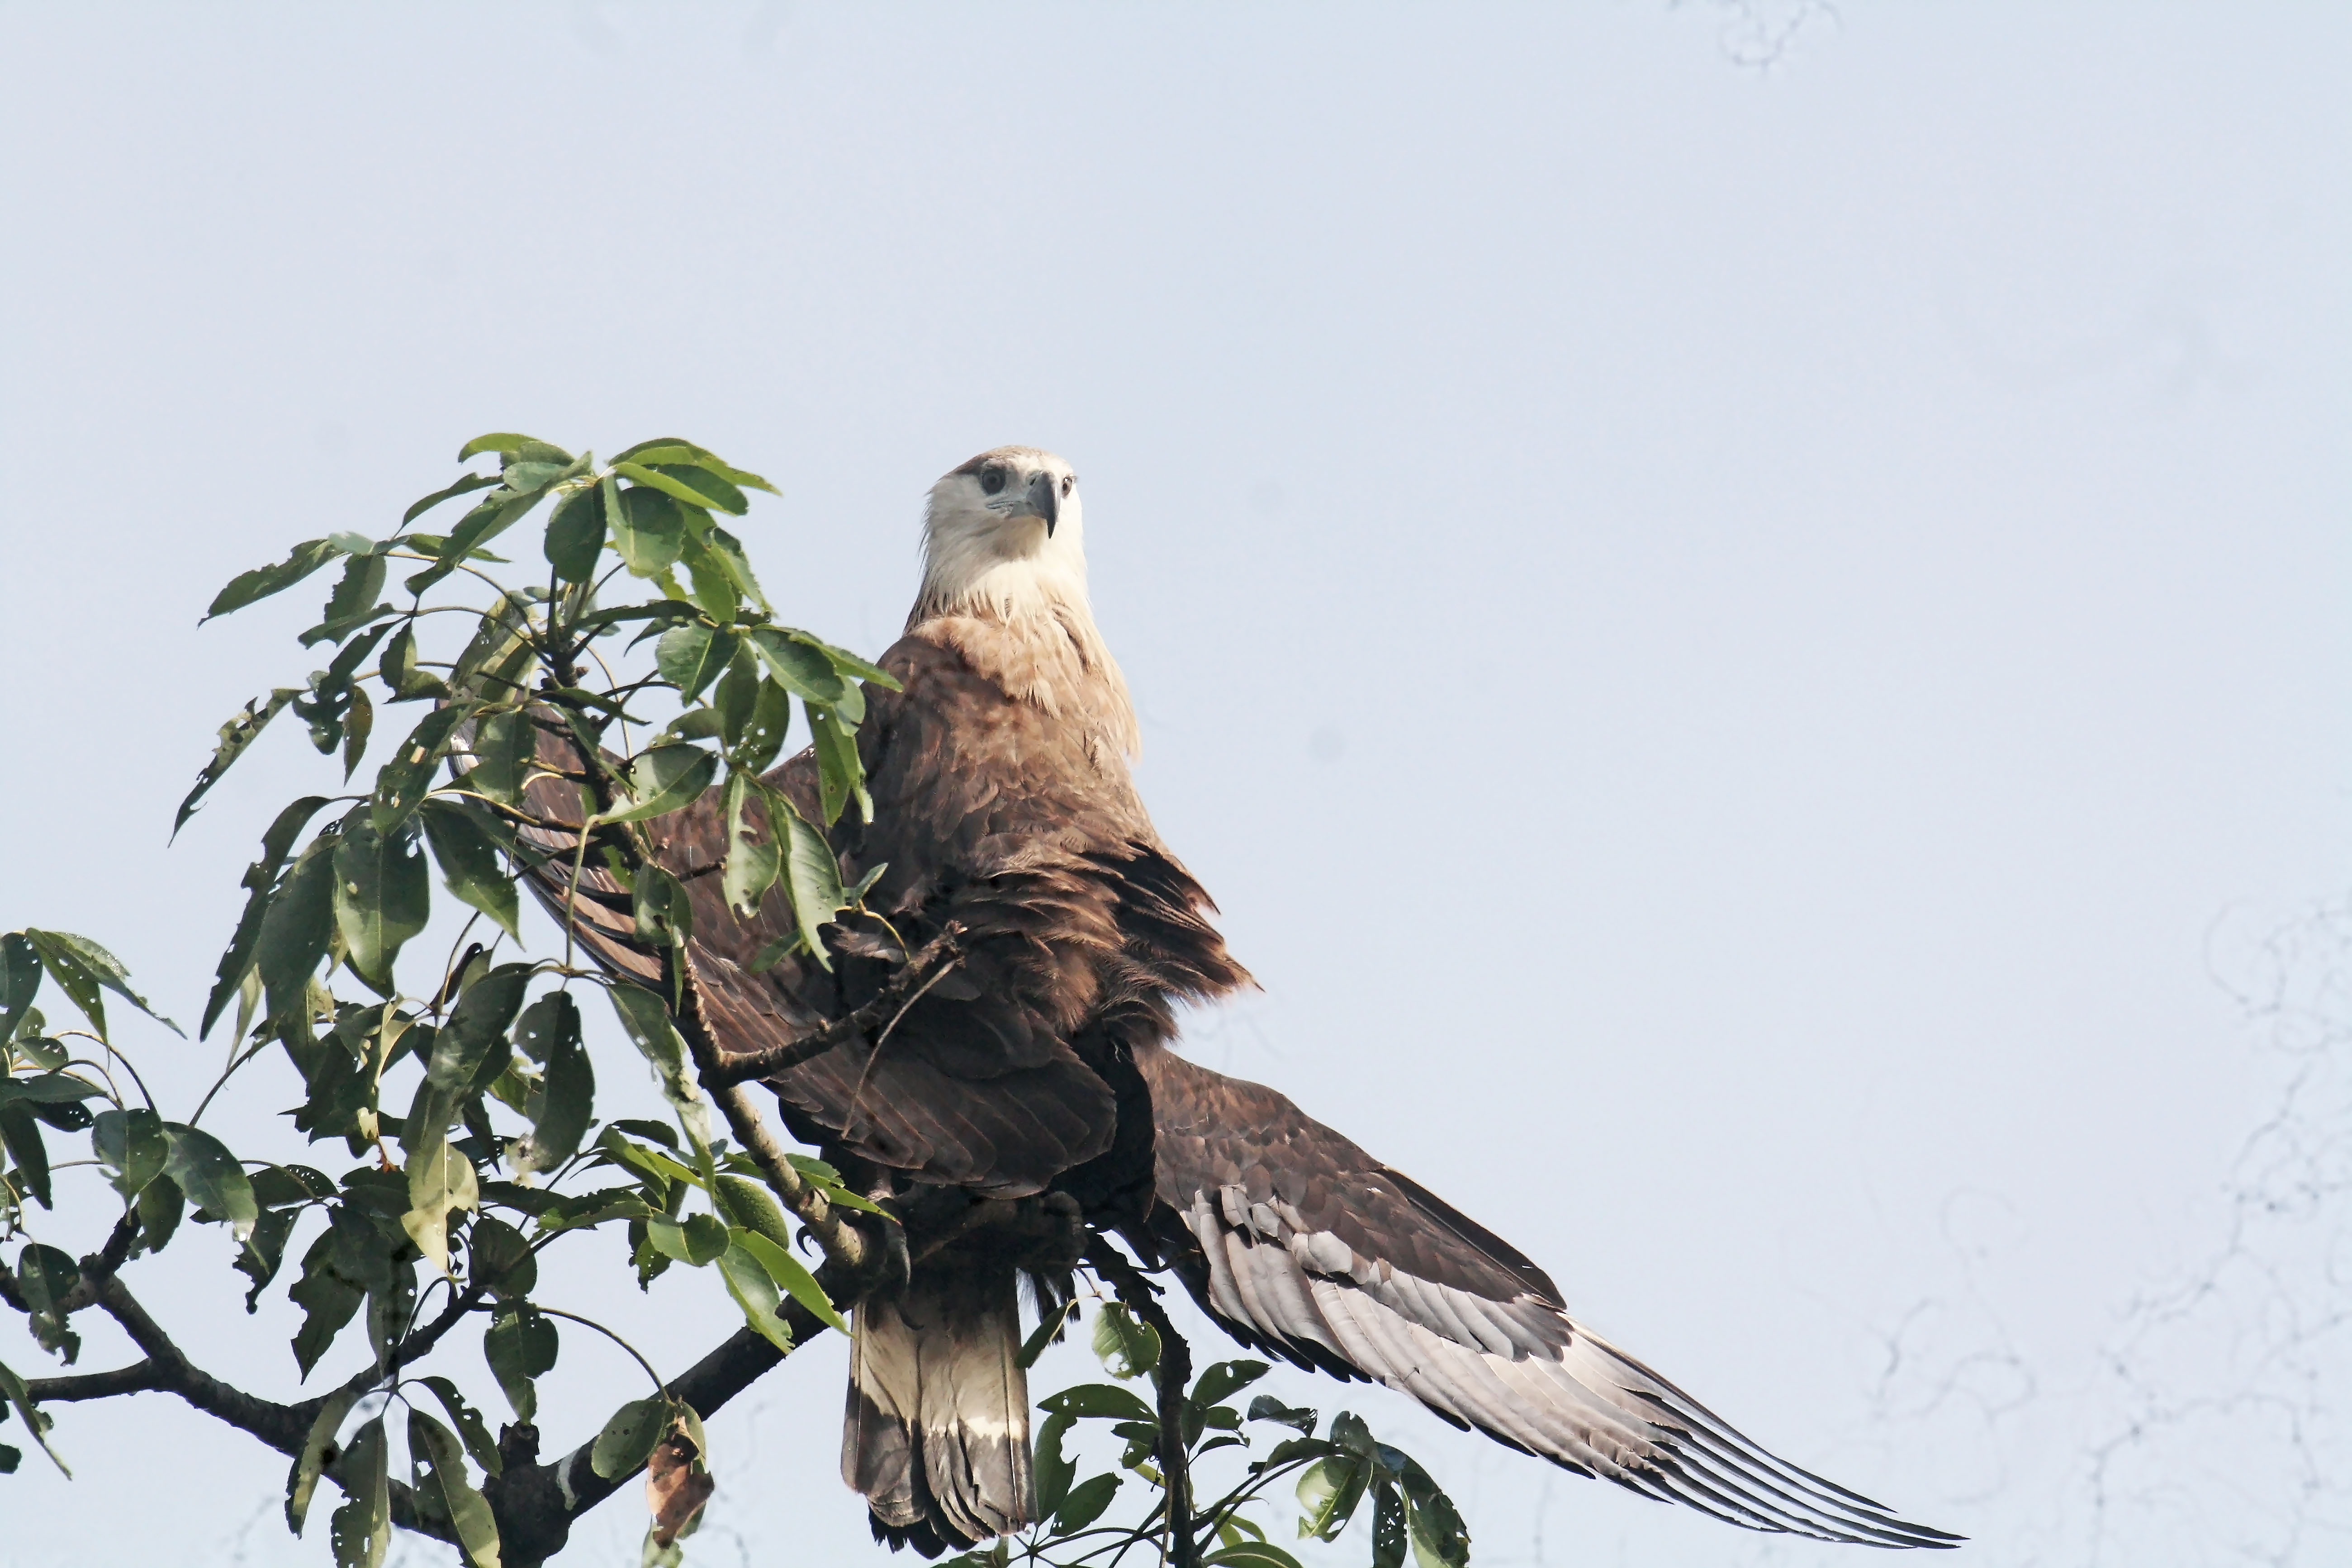
bird, eyes, bill, color, wings, tail, sky, accipitridae, beak, falcon, twig, falconiformes, eagle, feather, buzzard, bird of prey, accipitriformes, wing, osprey, harrier, hawk, kite, vulture, perching bird, sharp shinned hawk, Shrike, red shouldered hawk, wildlife, tree, terrestrial animal, plant, claw, cooper's hawk, northern harrier, wood